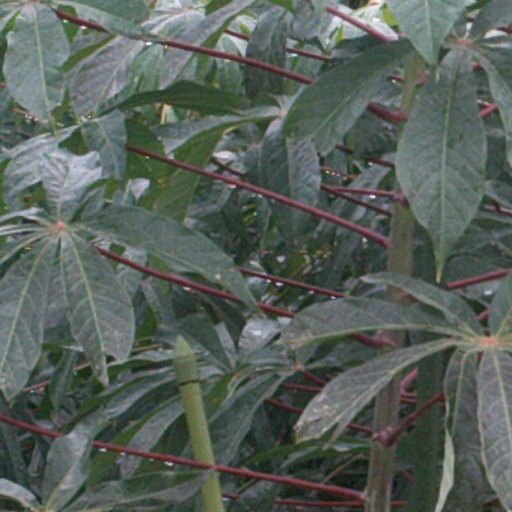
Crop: cassava